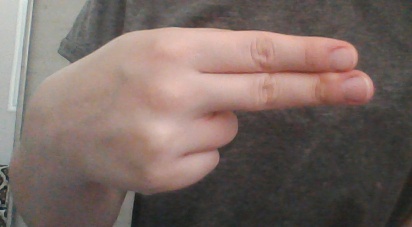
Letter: ain